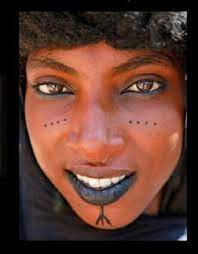
Kii jigéen la joo xam ni nit ku ñuul la. Mi ngi makiyaas kanam gi nag, def ci ay tomb ci lex yi. Lex bu nekk mu def ci ñeenti tomb, daldi ñuulal tuñ yi, daldi am lu mu rëdd mu wàcc ba ci sikkim bi, daldi siiñ. Gëñ yaa ngi weex tàll ak gët yi. Naka noonuy it faas yaa ngi sëq.